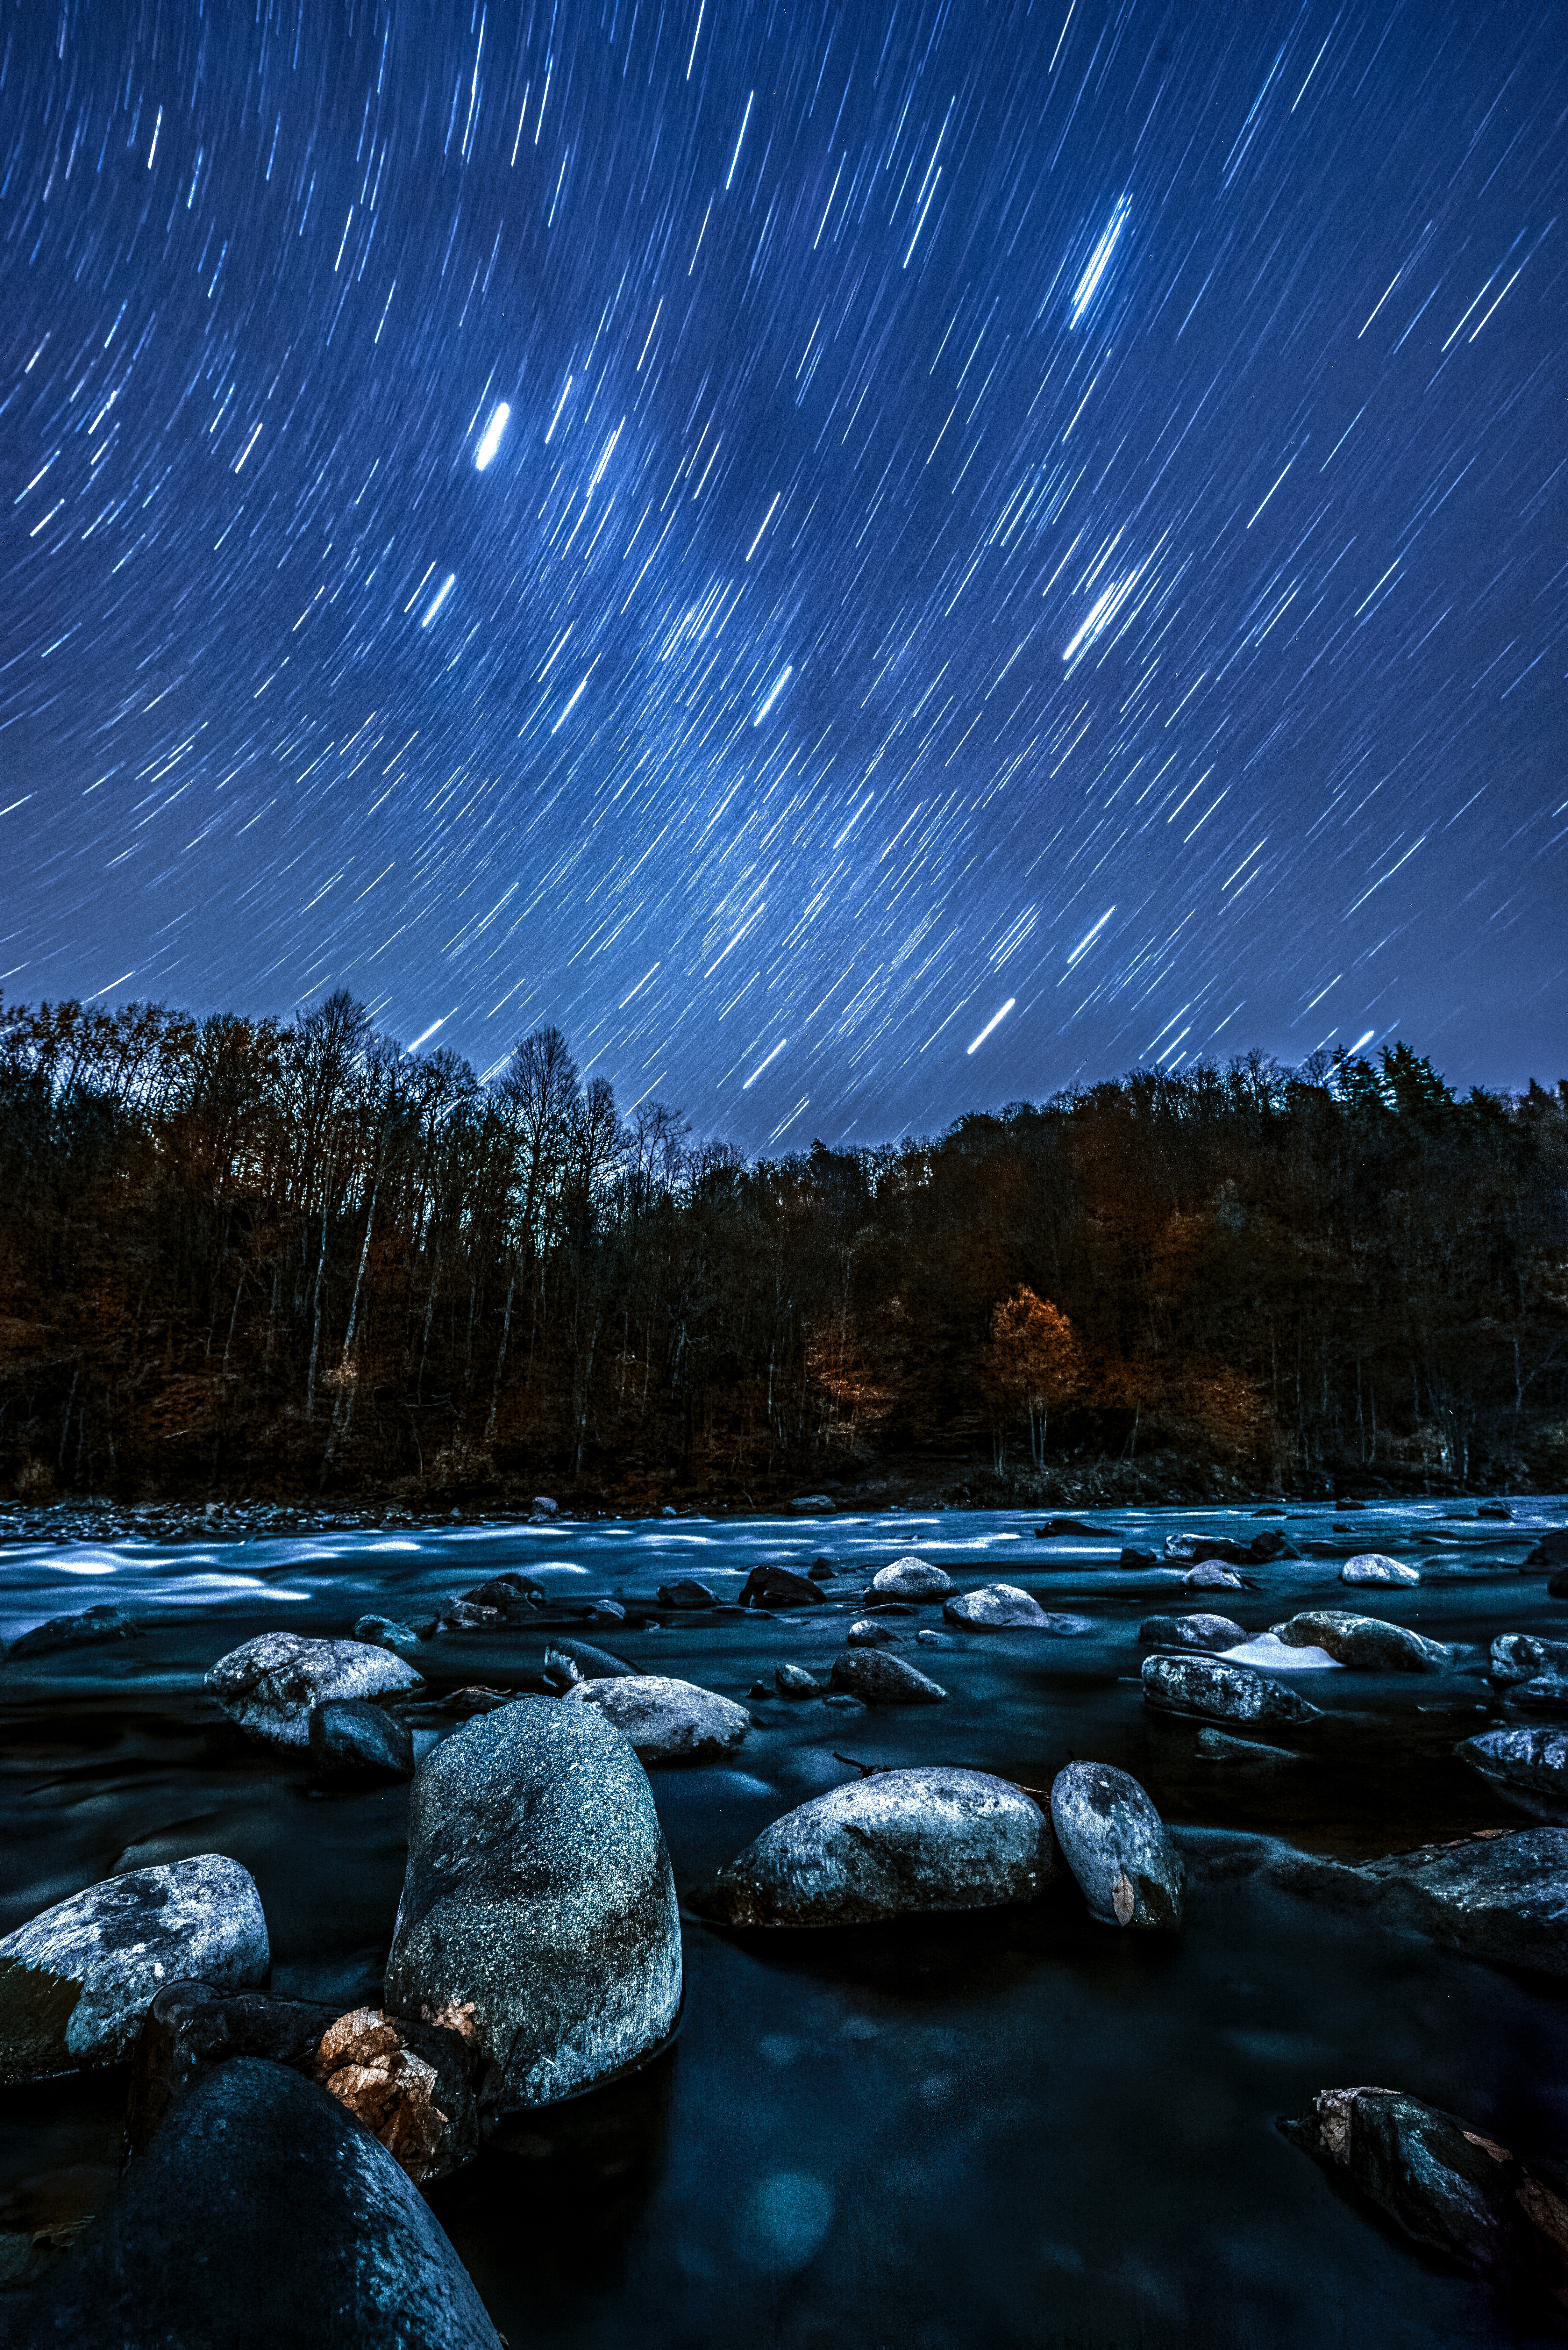
natural, sky, water, atmosphere, photograph, blue, nature, black, azure, natural landscape, tree, body of water, watercourse, biome, cloud, star, landscape, astronomical object, freezing, science, horizon, electric blue, beauty, space, calm, midnight, reflection, darkness, winter, wilderness, lake, astronomy, rock, evening, lake district, night, universe, ocean, celestial event, stream, constellation, galaxy, moonlight, dusk, sea, forest, boulder